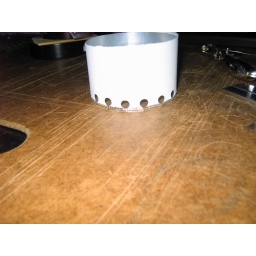
Tape the ruler around the band and punch holes around the base with a paper punch.